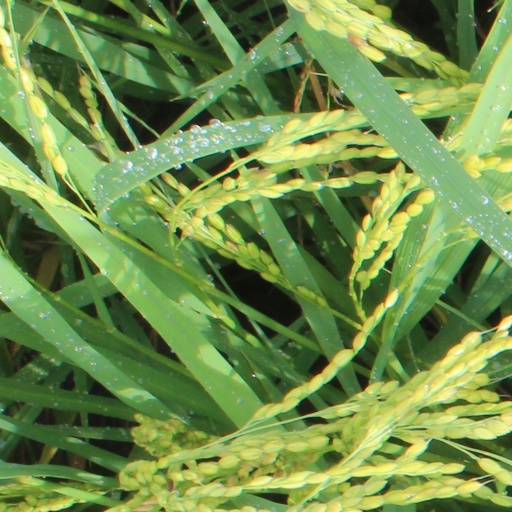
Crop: rice